Puerto Ricans in Philadelphia

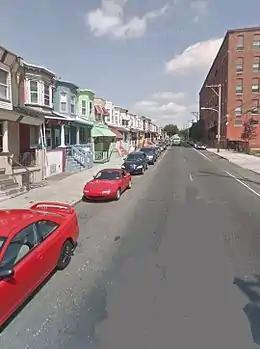
2nd Street just north of Allegheny Avenue, the heart of an area known for having the highest urban concentration of Puerto Ricans outside Puerto Rico

Of Philadelphia's 12 Planning Analysis Sections, the ones with significant Puerto Rican populations include Upper and Lower North Philadelphia, the Kensington section, the Lower Northeast, and the Olney-Oak Lane section locally known as 'Uptown'.